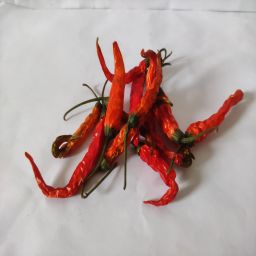
Crop: Chile Pepper
Quality: Dried